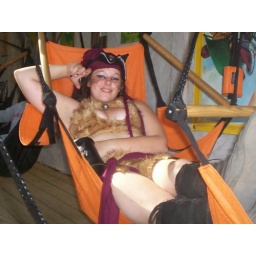
Puddles chillin in a sky chair for the first time